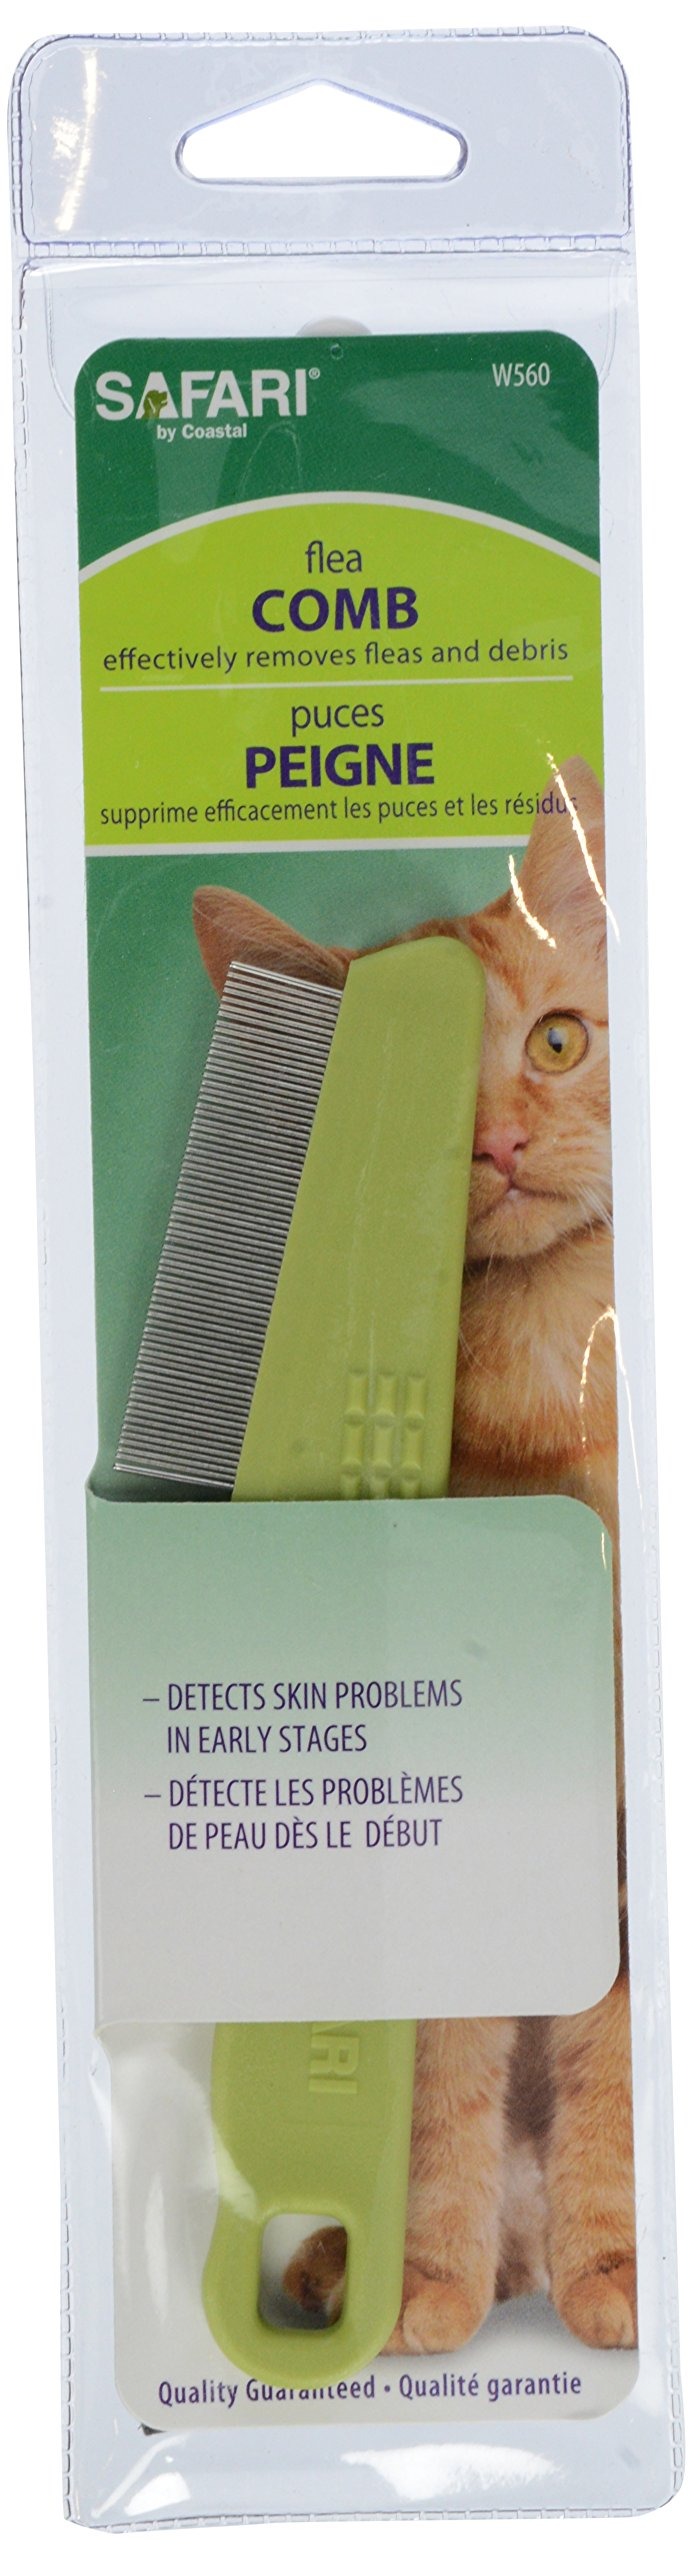
Item Name: Coastal, Flea Comb with Extended Handle for Cats, 1 ct
Value: 1.0
Unit: each

Price: 7.49